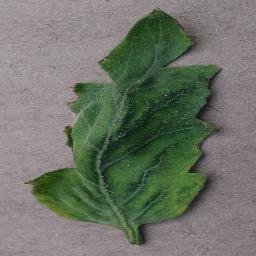
Label: Tomato___Tomato_Yellow_Leaf_Curl_Virus